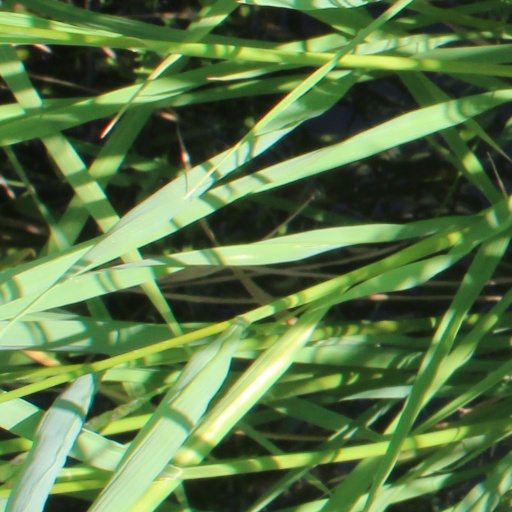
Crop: rice